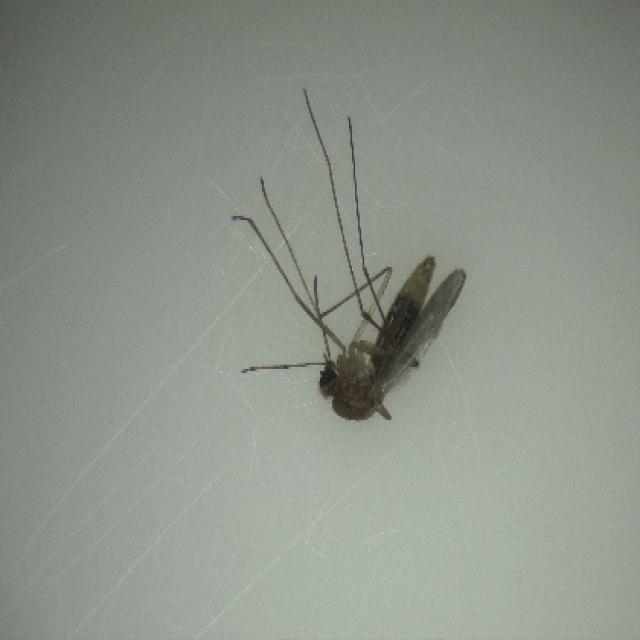
Species: culex_pipiens